Epiphany Monastery

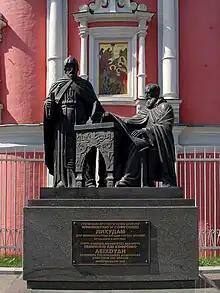
The Greek government presented to the monastery a bronze statue of the Greek Lichud brothers, the founders of the Slavic Greek Latin Academy

In 1764, monastic real estate was confiscated. Thenceforth monastery's staff rarely included more than 17 monks. In 1788, the Epiphany monastery was proclaimed a residence of the vicarian bishop of the Moscow bishopric. In the late 18th century, the buildings enclosing the monastery were rented out to the haberdashers.